Hōjicha

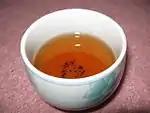
A cup of prepared "hōjicha", showing the distinctive golden colour

The process of making hōjicha was discovered in 1920 by accident when a Kyoto merchant had unsaleable bancha. By roasting the bancha, the merchant created a new flavor; hōjicha.